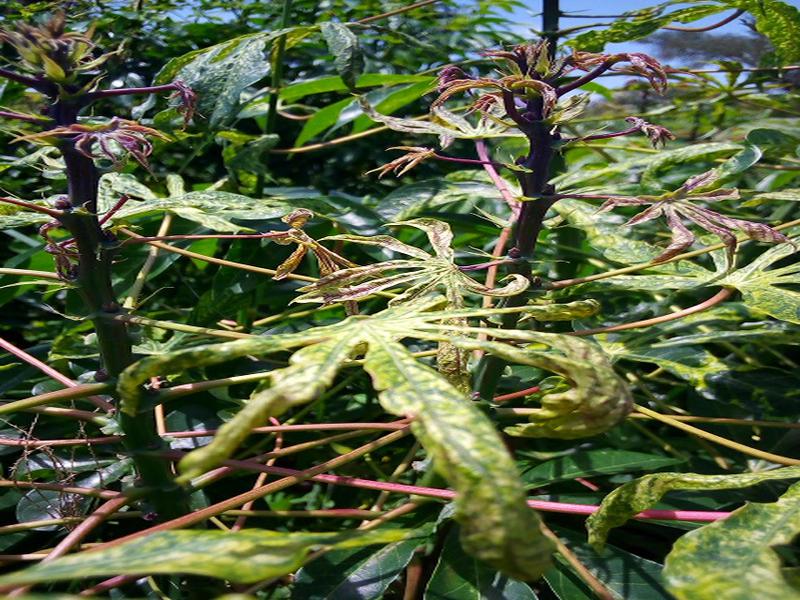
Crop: cassava
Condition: mosaic_disease